Tropical Storm Abby (1964)

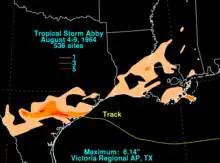
Rainfall from Tropical Storm Abby across Louisiana and Texas from August 4–8

Owing to the abrupt nature of Abby's development on August 7, residents had little time to prepare for the storm. According to Irvin Velbrecht, "in the absence of aircraft reconnaissance and radar information, two reasonably new tools in storm detection, Abby could well have formed and approached the shore before knowledge of a tropical storm was gained." Gale warnings were raised from Galveston to San Antonio immediately following the storm's formation and were kept in place through the morning of August 8. Evacuation orders were issued for Matagorda Island and most complied, with some deciding to remain at their homes. Personnel at Matagorda Island Air Force Base were evacuated to Victoria. Red Cross facilities were readied and public shelters were opened in the area. At the mouth of the Colorado River, seagoing vessels were tied down with extra rope. Within the Weather Bureau, members of the Galveston office were the first to notice the system and relayed to the other offices in the area to attune their radars to follow the system.